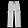
Label: Trouser